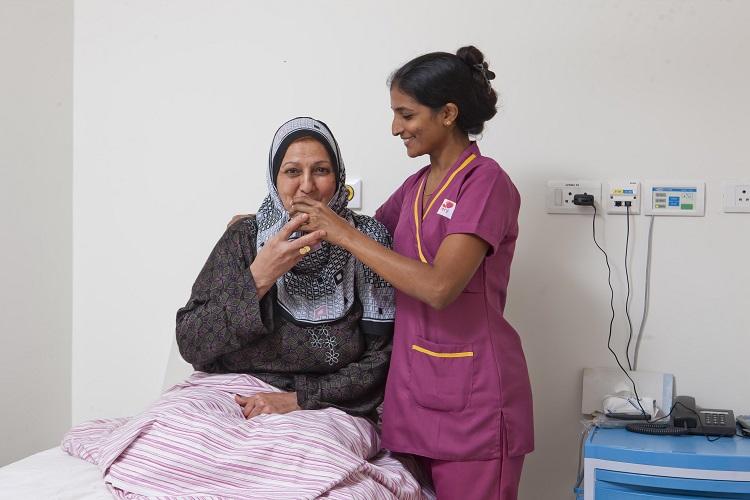
Gender: women